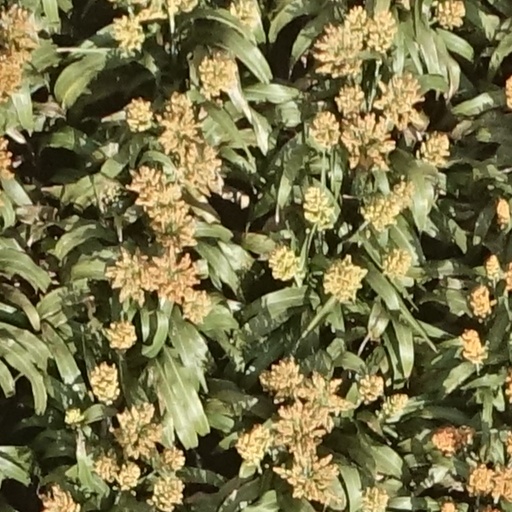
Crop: sorghum